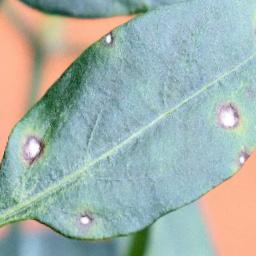
Label: cercospora